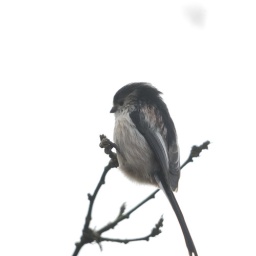
I spotted a flock of these small and noisy birds in a tree at one of the entrances to the Southampton Common.